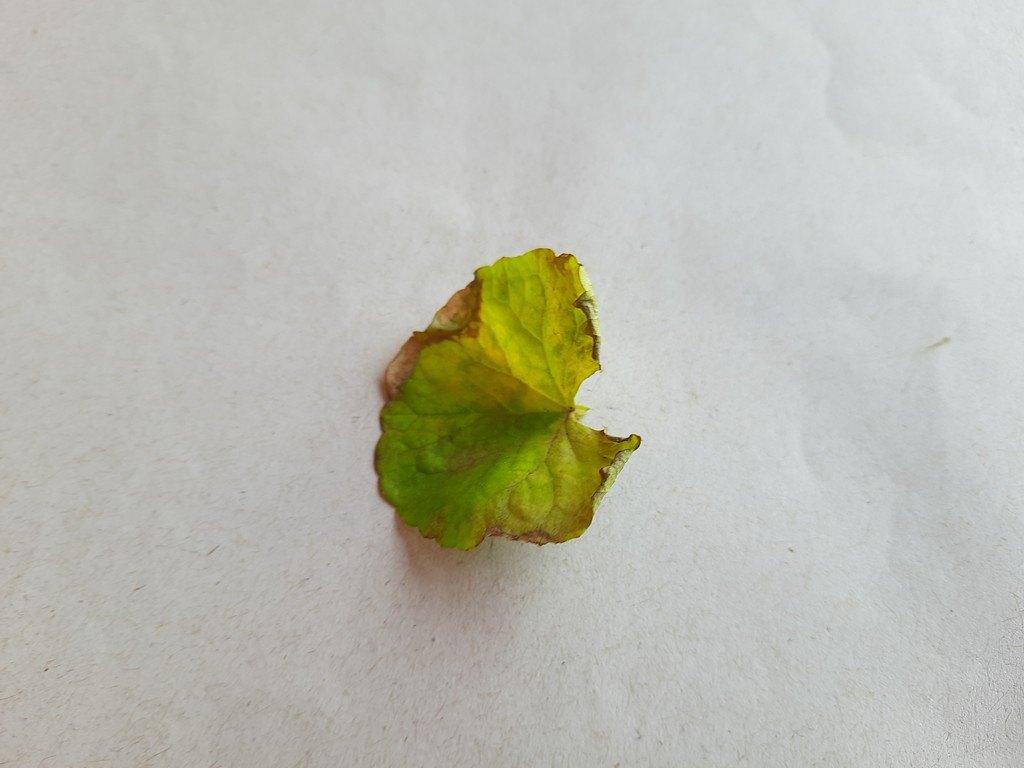
Label: Unhealthy